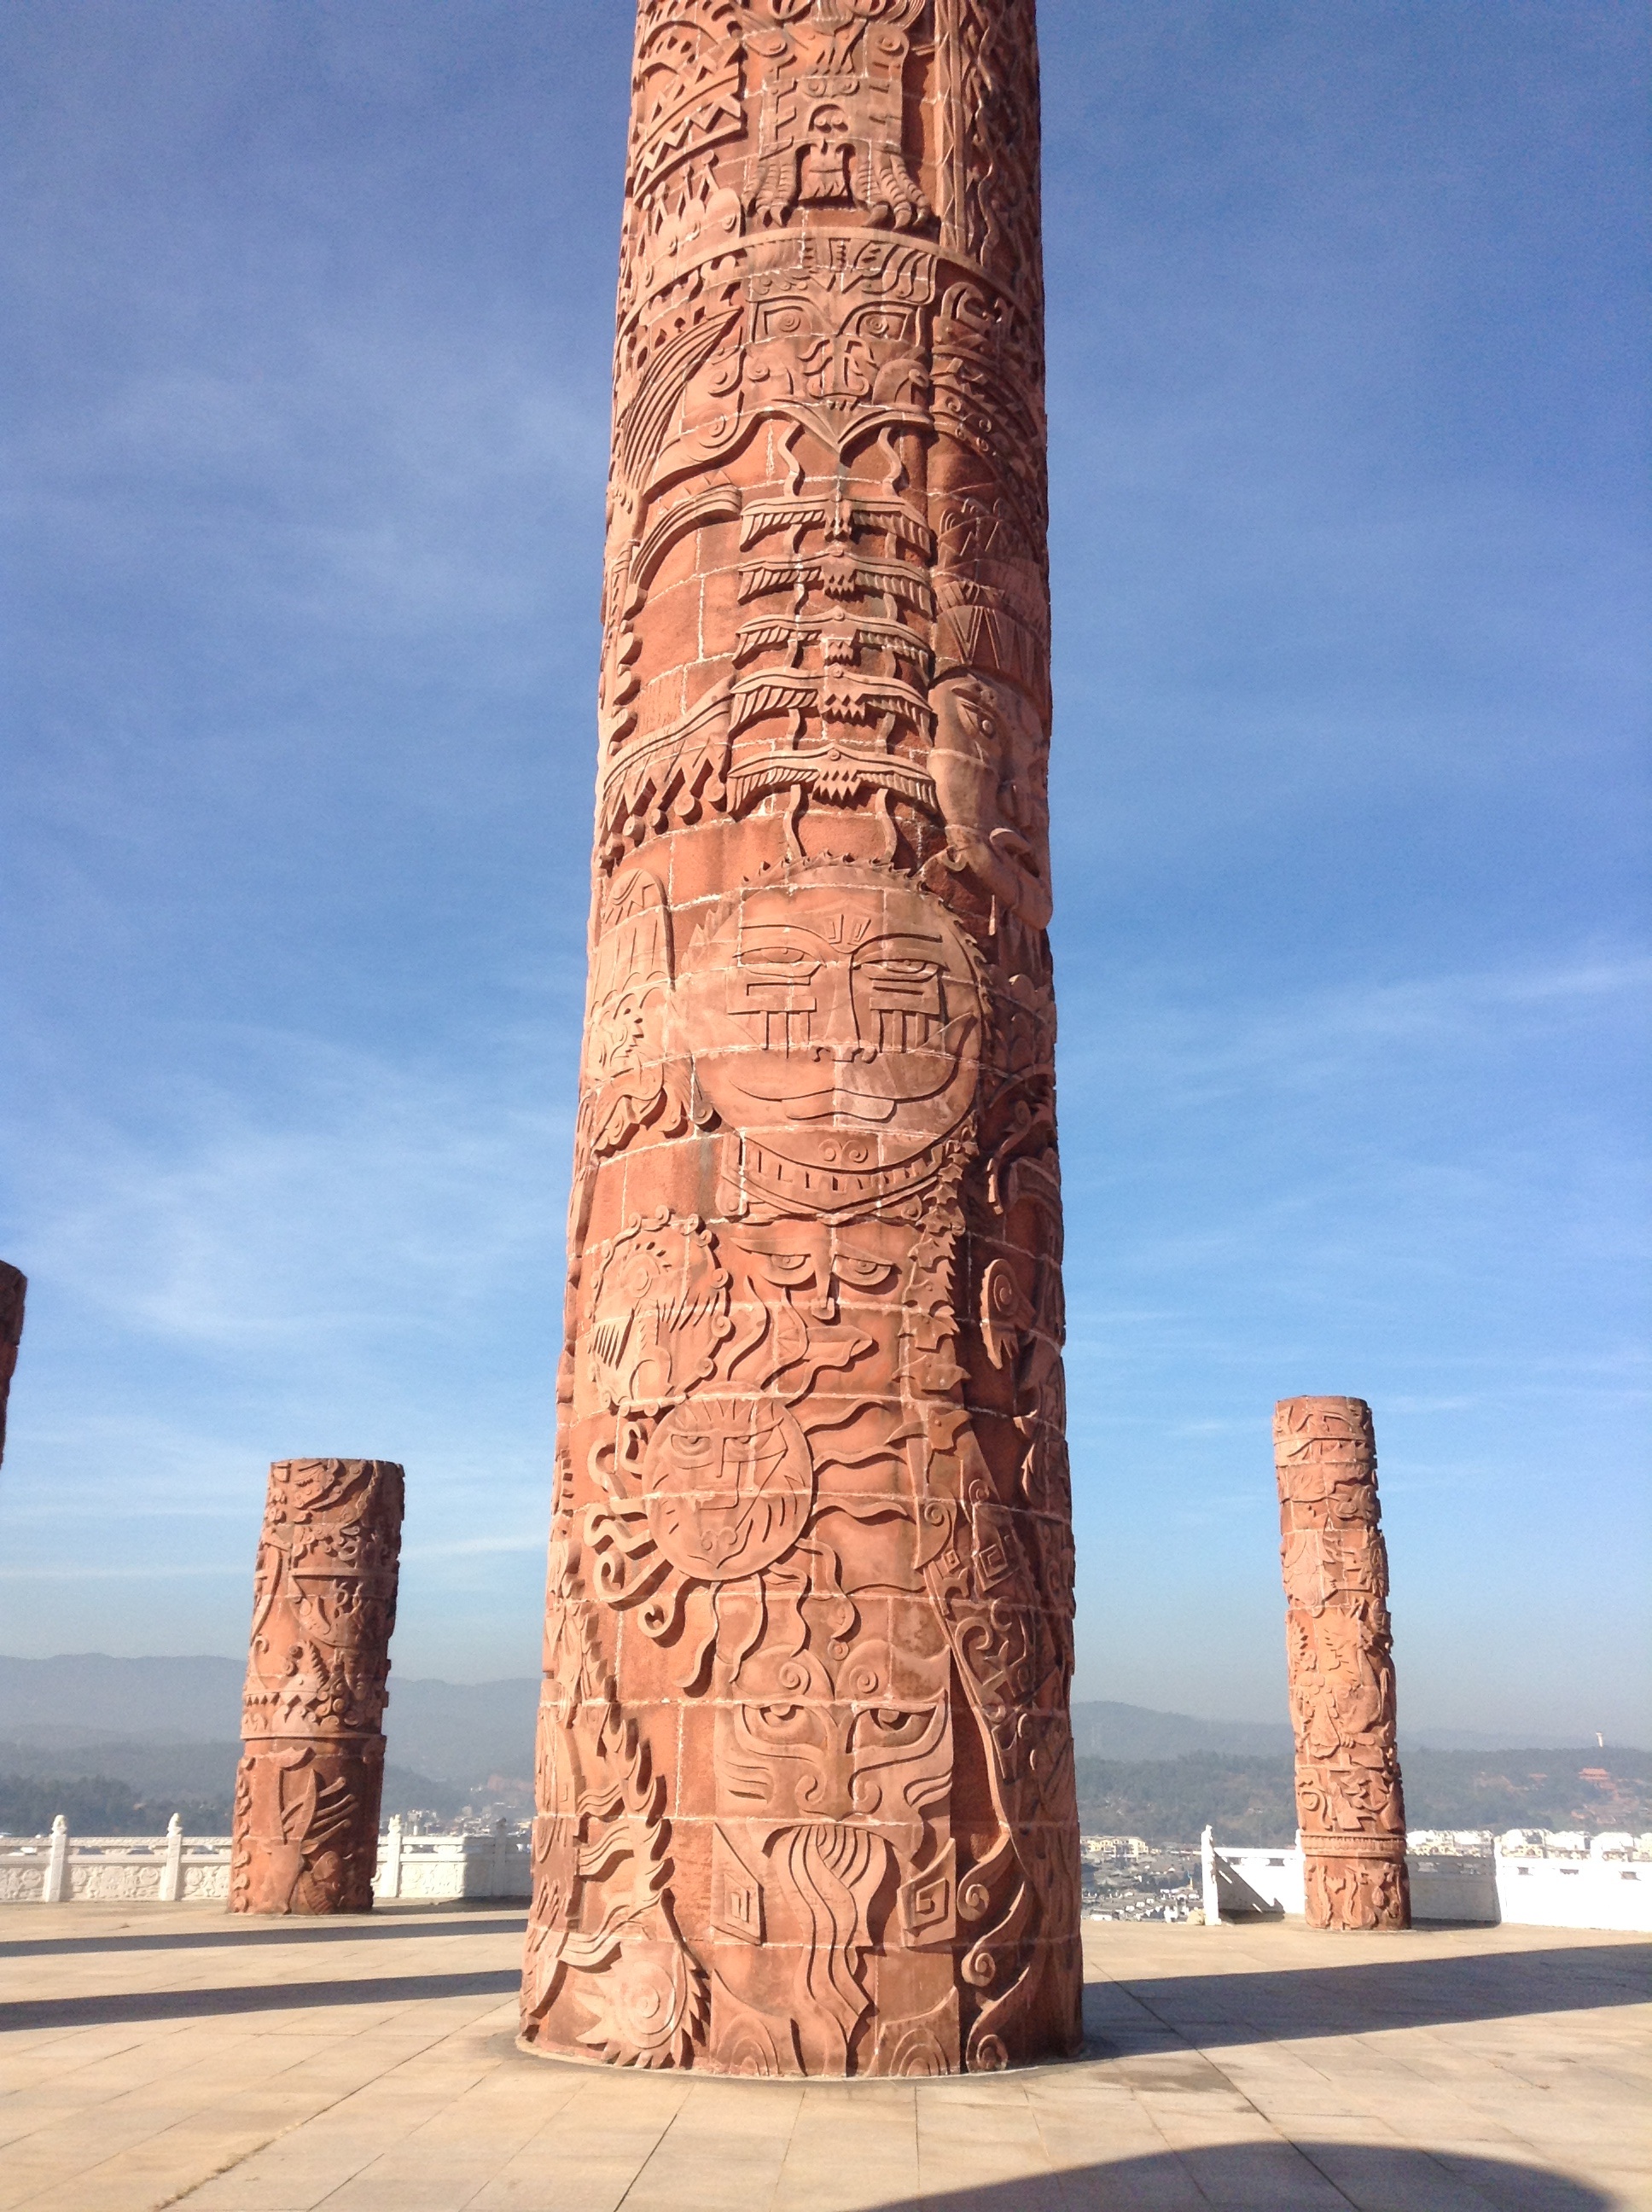
rock, architecture, structure, wood, monument, arch, pillar, column, landmark, sculpture, art, temple, ruins, obelisk, carving, monolith, stele, minority, ancient history, october sun calendar